Percy Allen (politician)

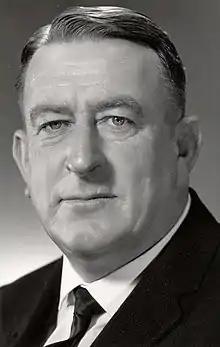
Allen 1950s

Percy Benjamin Allen (30 June 1913 – 19 September 1992) was a New Zealand politician of the National Party.